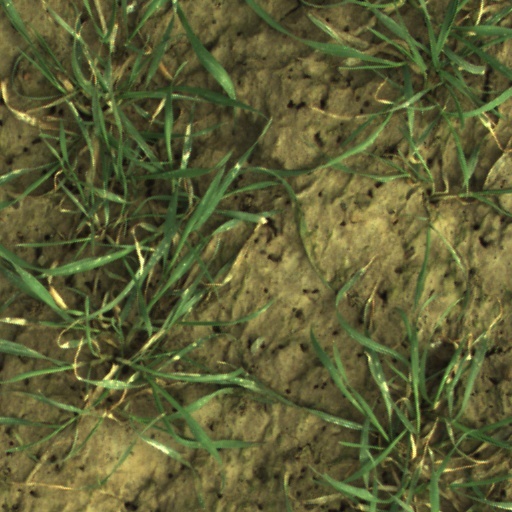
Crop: wheat